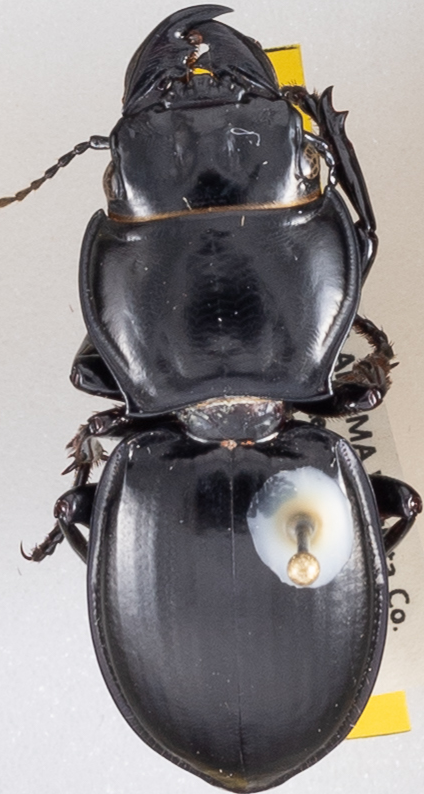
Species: Pasimachus californicus
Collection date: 2019-07-10
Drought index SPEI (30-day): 0.262
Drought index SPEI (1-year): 2.09
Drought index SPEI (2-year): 1.69